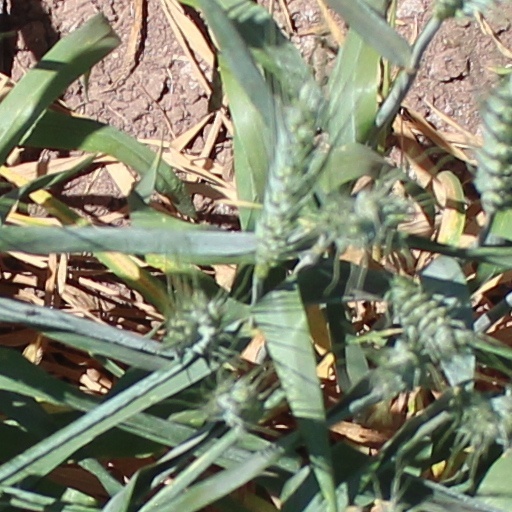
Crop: wheat